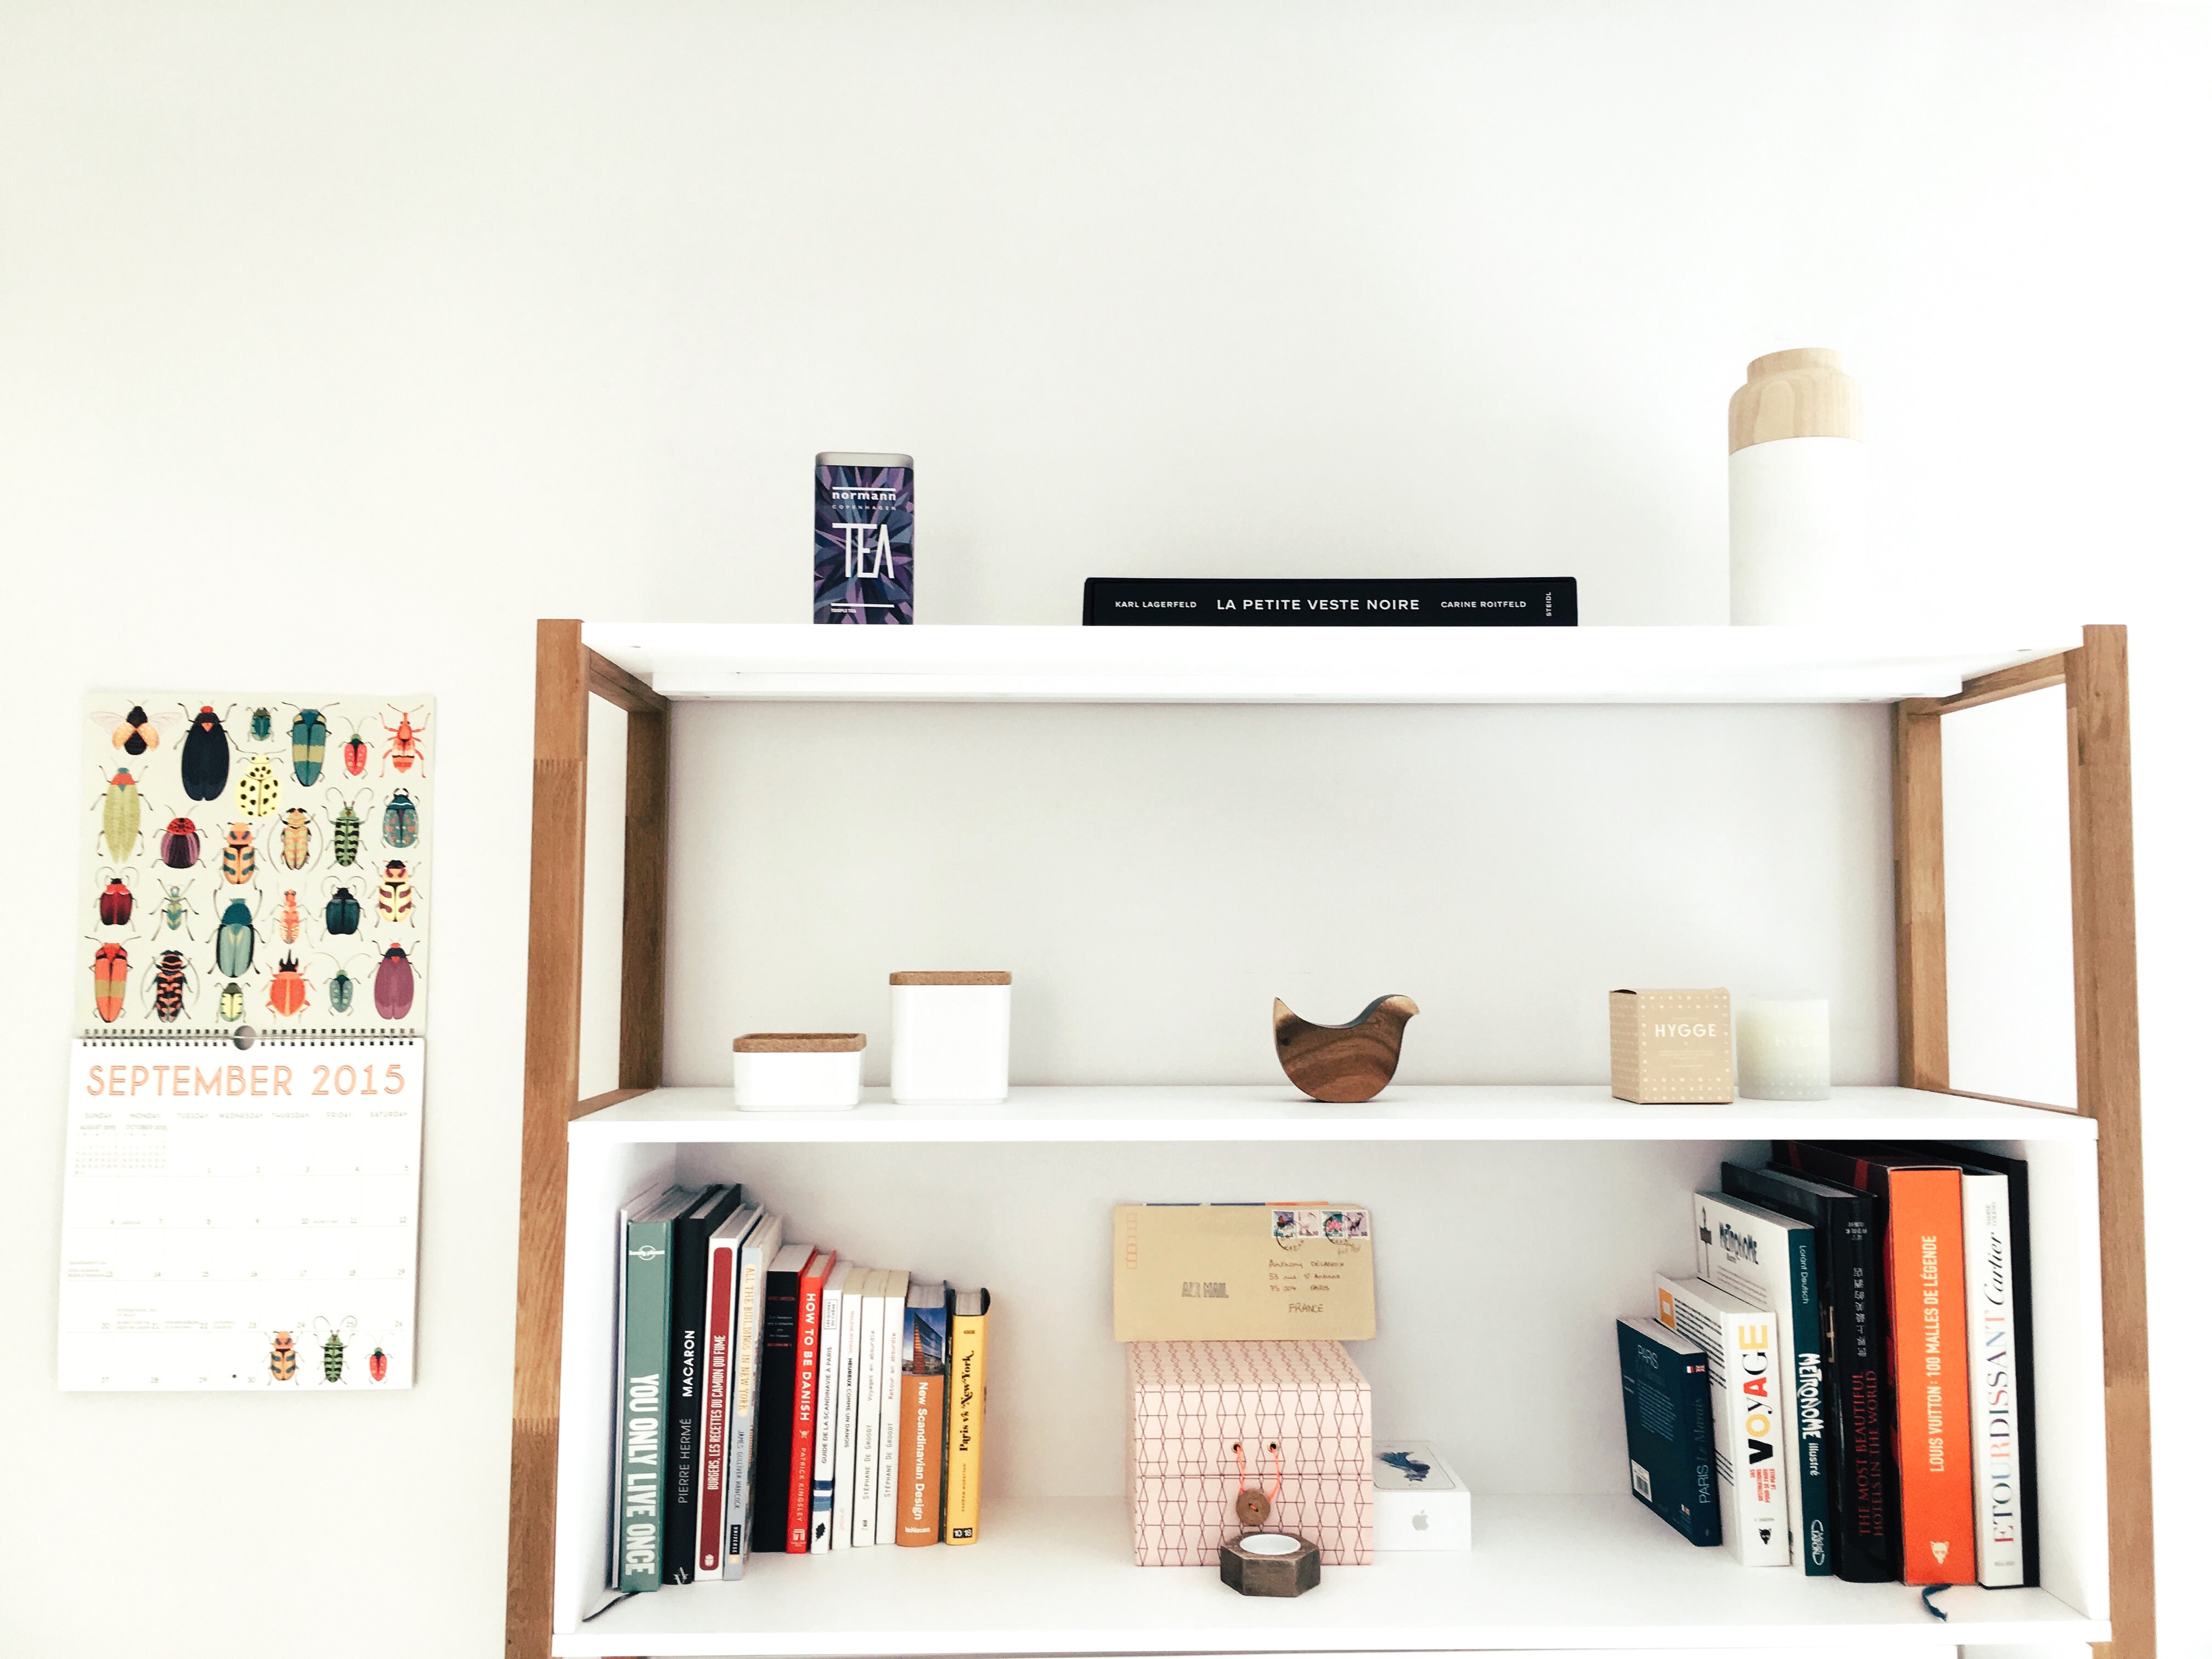
desk, vase, shelf, living room, furniture, room, interior design, brand, product, bookcase, design, minimalist, bed, shelves, shelving